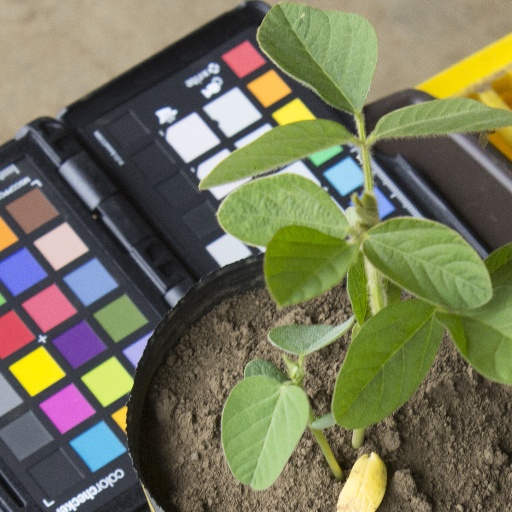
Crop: soybean